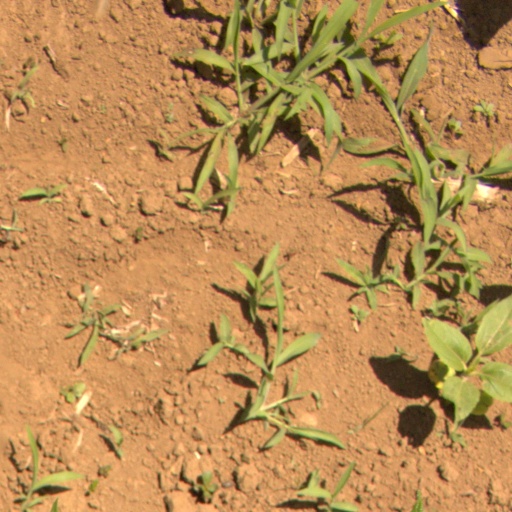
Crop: Jerusalem artichoke